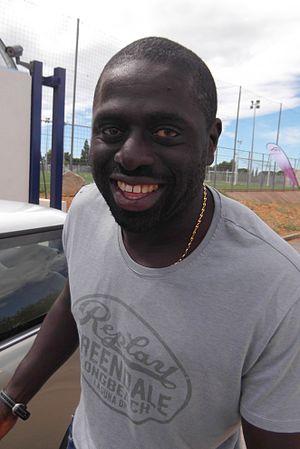
Frédéric Mendy en 2013.
Frédéric Mendy, né le 29 novembre 1973 à Marseille, est un footballeur français évoluant au poste de défenseur central, devenu entraîneur. Il est actuellement à la tête de l'équipe féminine du Montpellier HSC.